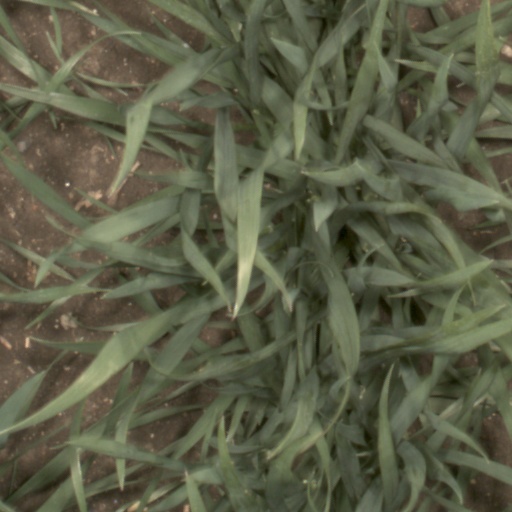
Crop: wheat